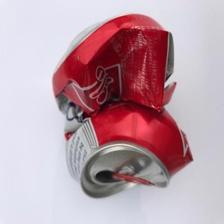
Label: cans